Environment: real
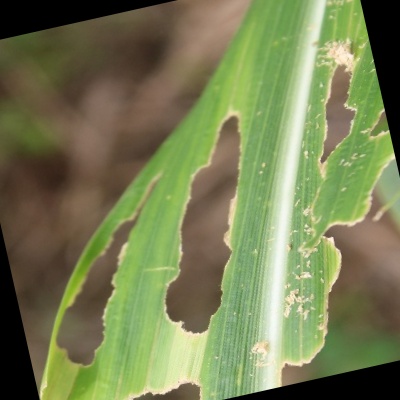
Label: fall_armyworm